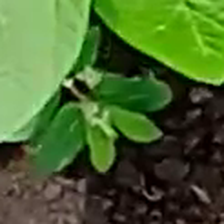
Weed species: Graceful_Sandmart_(Euphorbia hypericifolia)